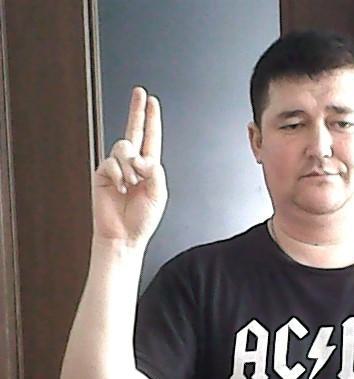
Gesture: two_up